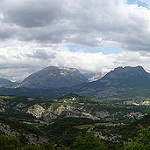
Scene: Outdoor